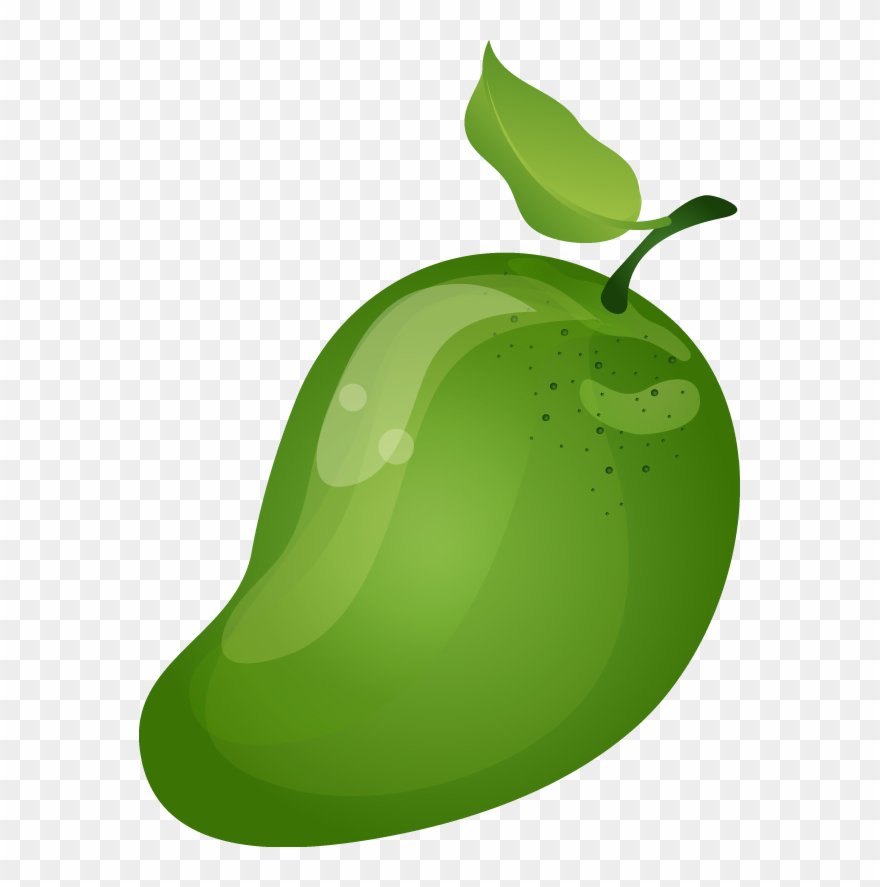
Label: Mango